Denel Aeronautics

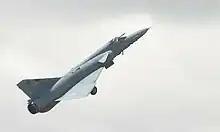
An Atlas Cheetah in flight

Denel Aeronautics' ties to the Atlas Aircraft Corporation meant that it effectively inherited various programmes that the company had been engaged in. It continued to remanufacture South African Air Force (SAAF) Dassault Mirage IIIs into the upgraded Cheetah into the late 1990s. Another such project was the in-development Rooivalk attack helicopter, which had been started amid the South African Border War of the 1980s. In concept, this attack helicopter was to escort friendly helicopter troop transports, conduct strike missions upon anti-aircraft positions, and effectively counter the increasing presence of Soviet-built tanks; in the latter role, it was to be equipped with anti-tank missiles. The Rooivalk was not a clean-design helicopter due to the significant challenges, very high cost and lengthy timescale that would have been needed; it was instead based upon one of existing designs already in service with the SAAF - the Aérospatiale SA 330 Puma. The first Rooivalk prototype performed its maiden flight on 11 February 1990.